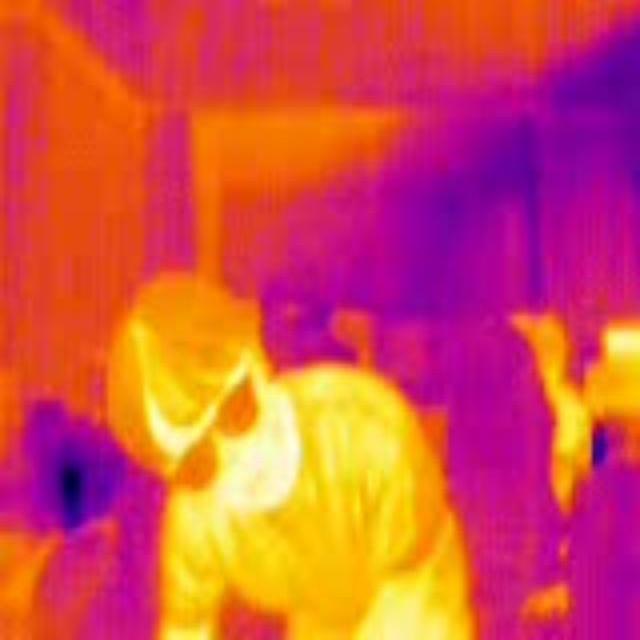
Detected objects:
label: person